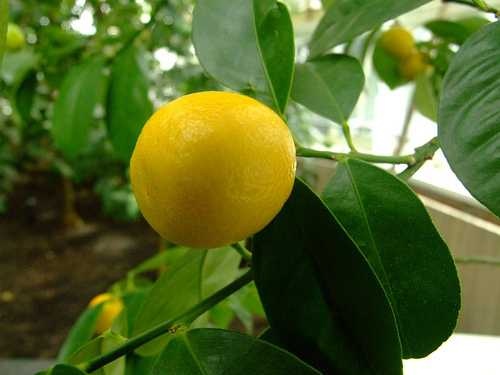
Label: Lemon